Nixon in China

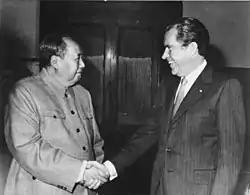
Richard Nixon (right) meets Mao Zedong, February 1972

During his rise to power, Richard Nixon became known as a leading anti-communist. After he became president in 1969, Nixon saw advantages in improving relations with China and the Soviet Union; he hoped that détente would put pressure on the North Vietnamese to end the Vietnam War, and he might be able to manipulate the two main communist powers to the benefit of the United States.